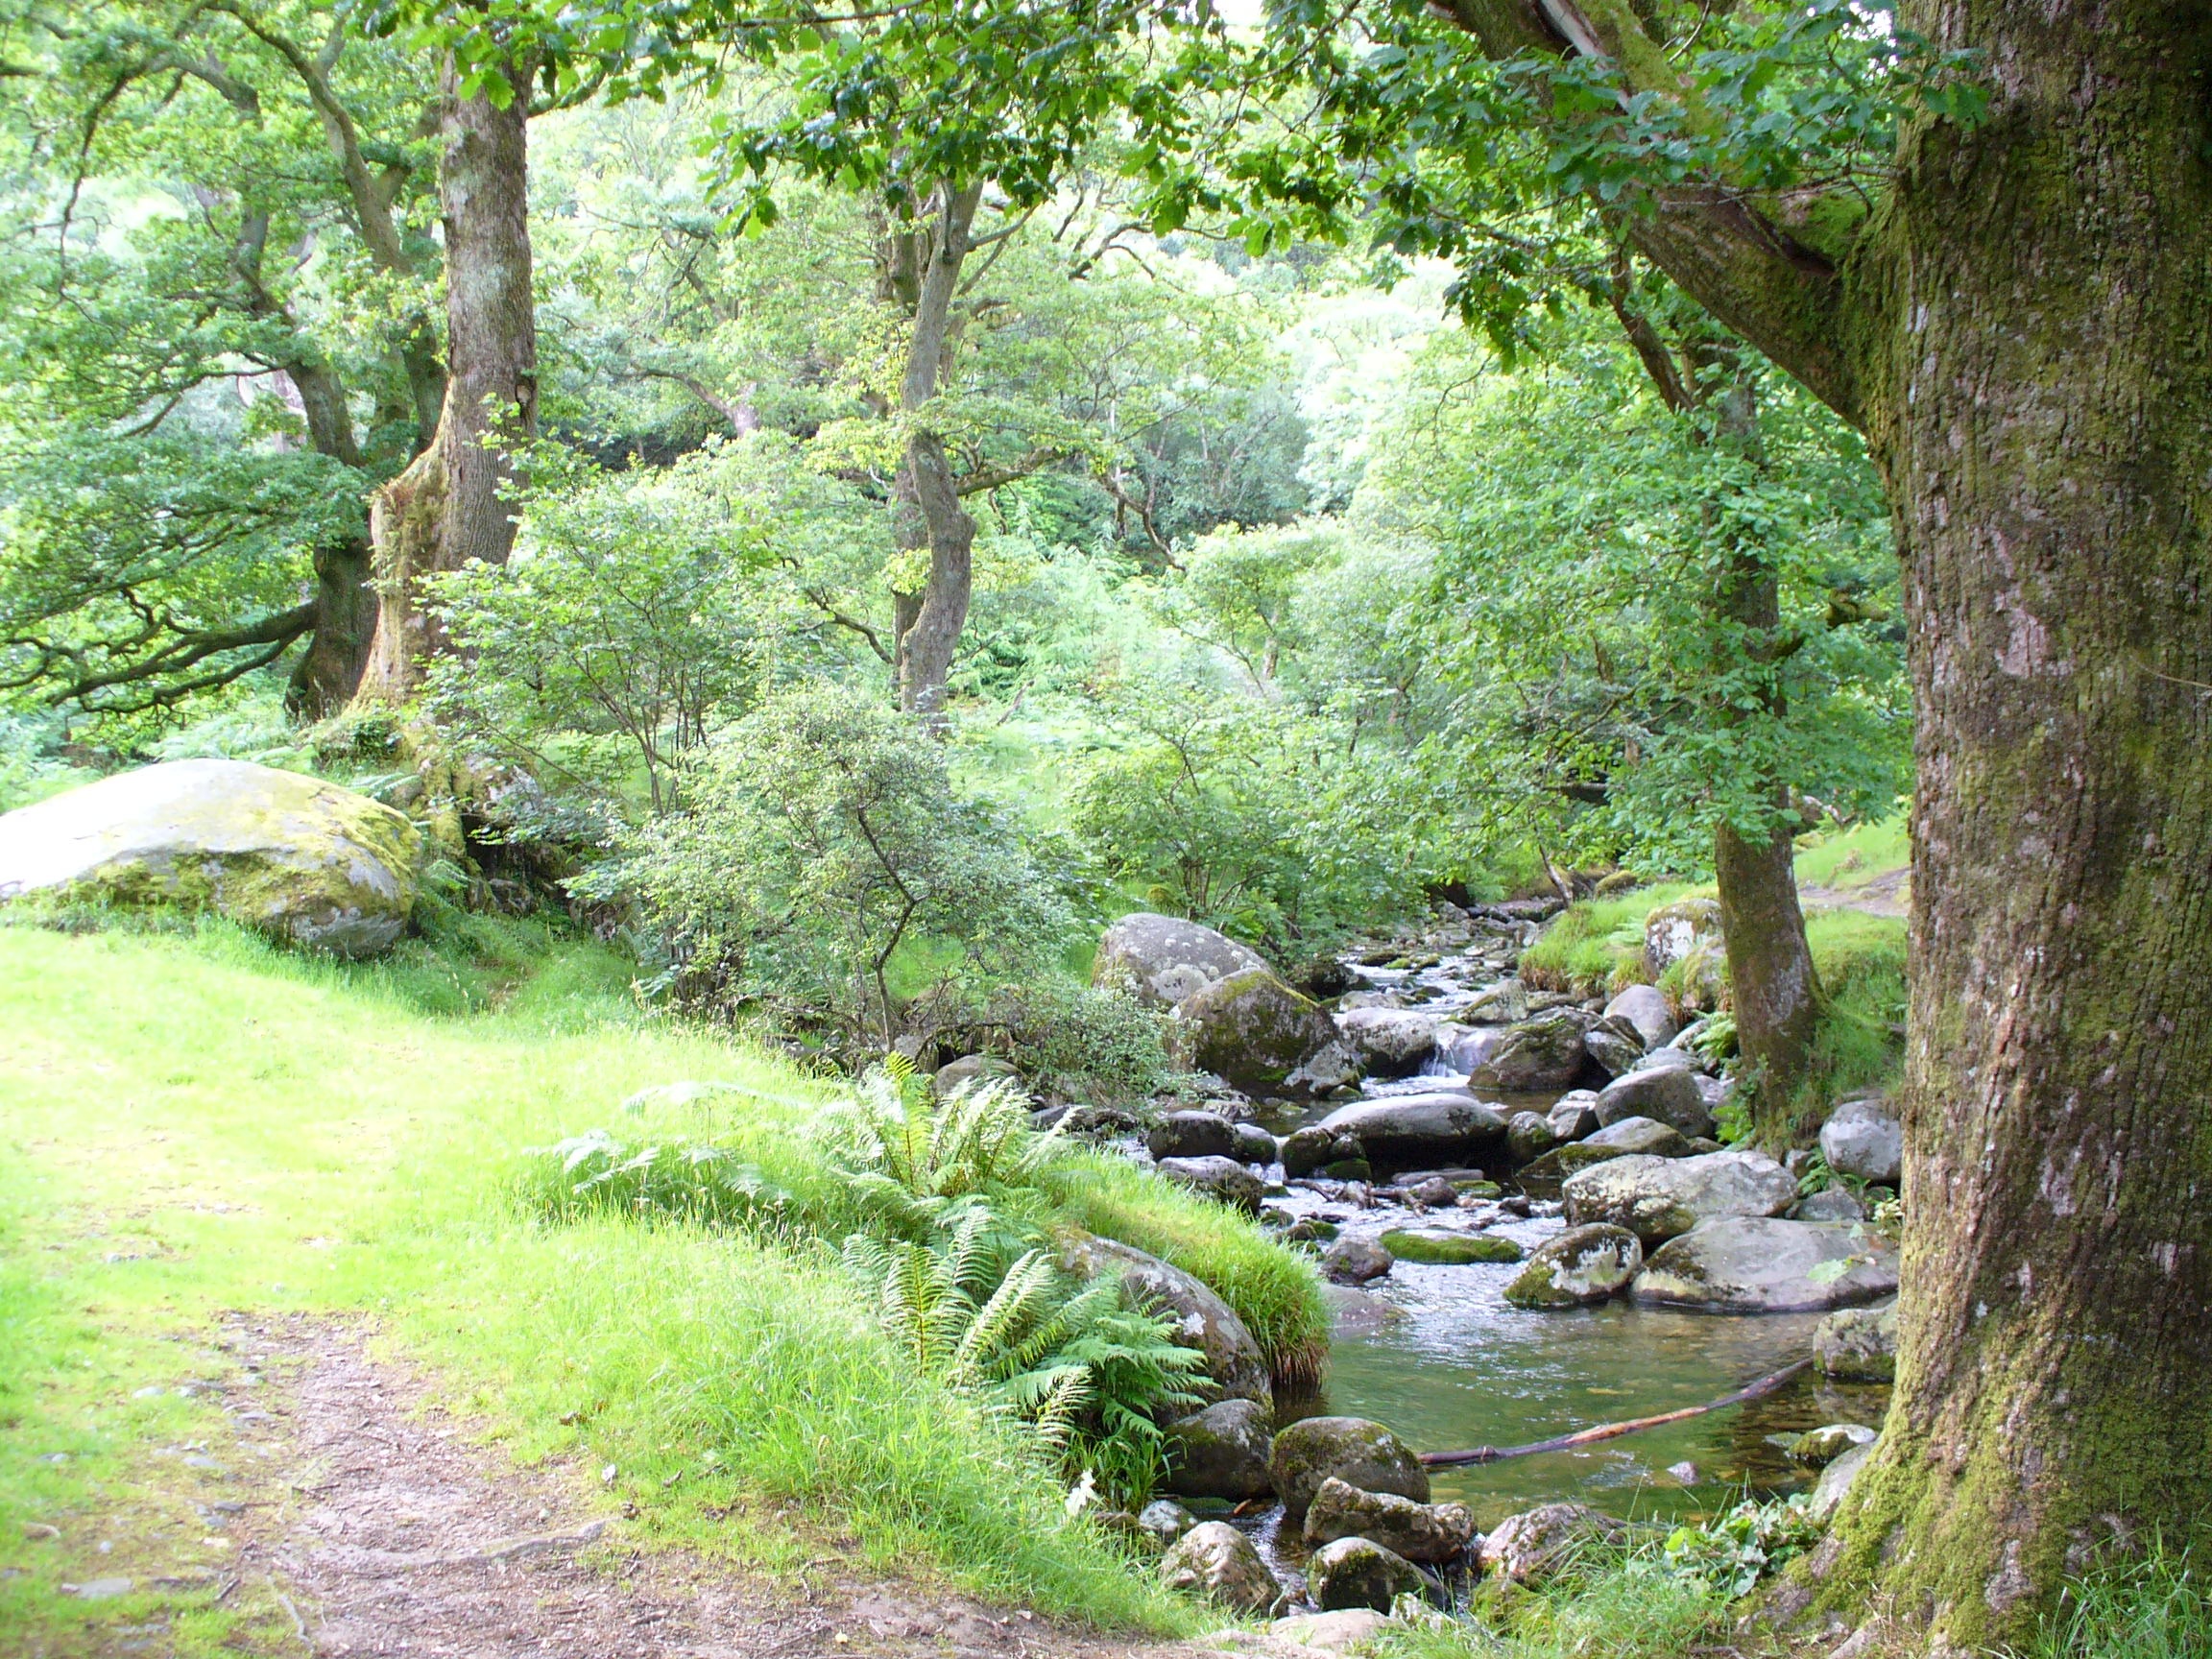
landscape, tree, water, nature, forest, wilderness, trail, flower, river, valley, pond, stream, jungle, botany, garden, trees, vegetation, rainforest, after, woodland, habitat, water feature, ecosystem, nature reserve, old growth forest, natural environment